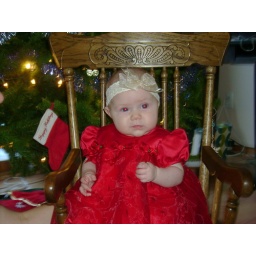
Braylin in her Christmas dress and in her rocking chair from Mom and Dad.